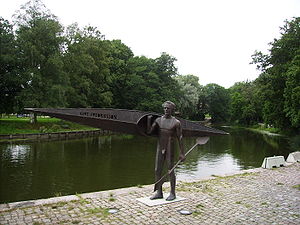
Gert Fredriksson
Statue af Gert Fredriksson i fødebyen Nyköping, 2009
Gert Fridolf Fredriksson var en svensk kanoroer, der var aktiv på eliteplan i perioden 1942-1964. Han deltog i fire olympiske lege og vandt otte medaljer, heraf seks af guld.